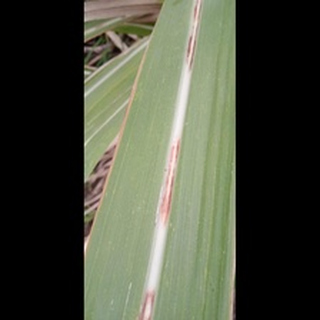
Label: sugarcane_red_rot